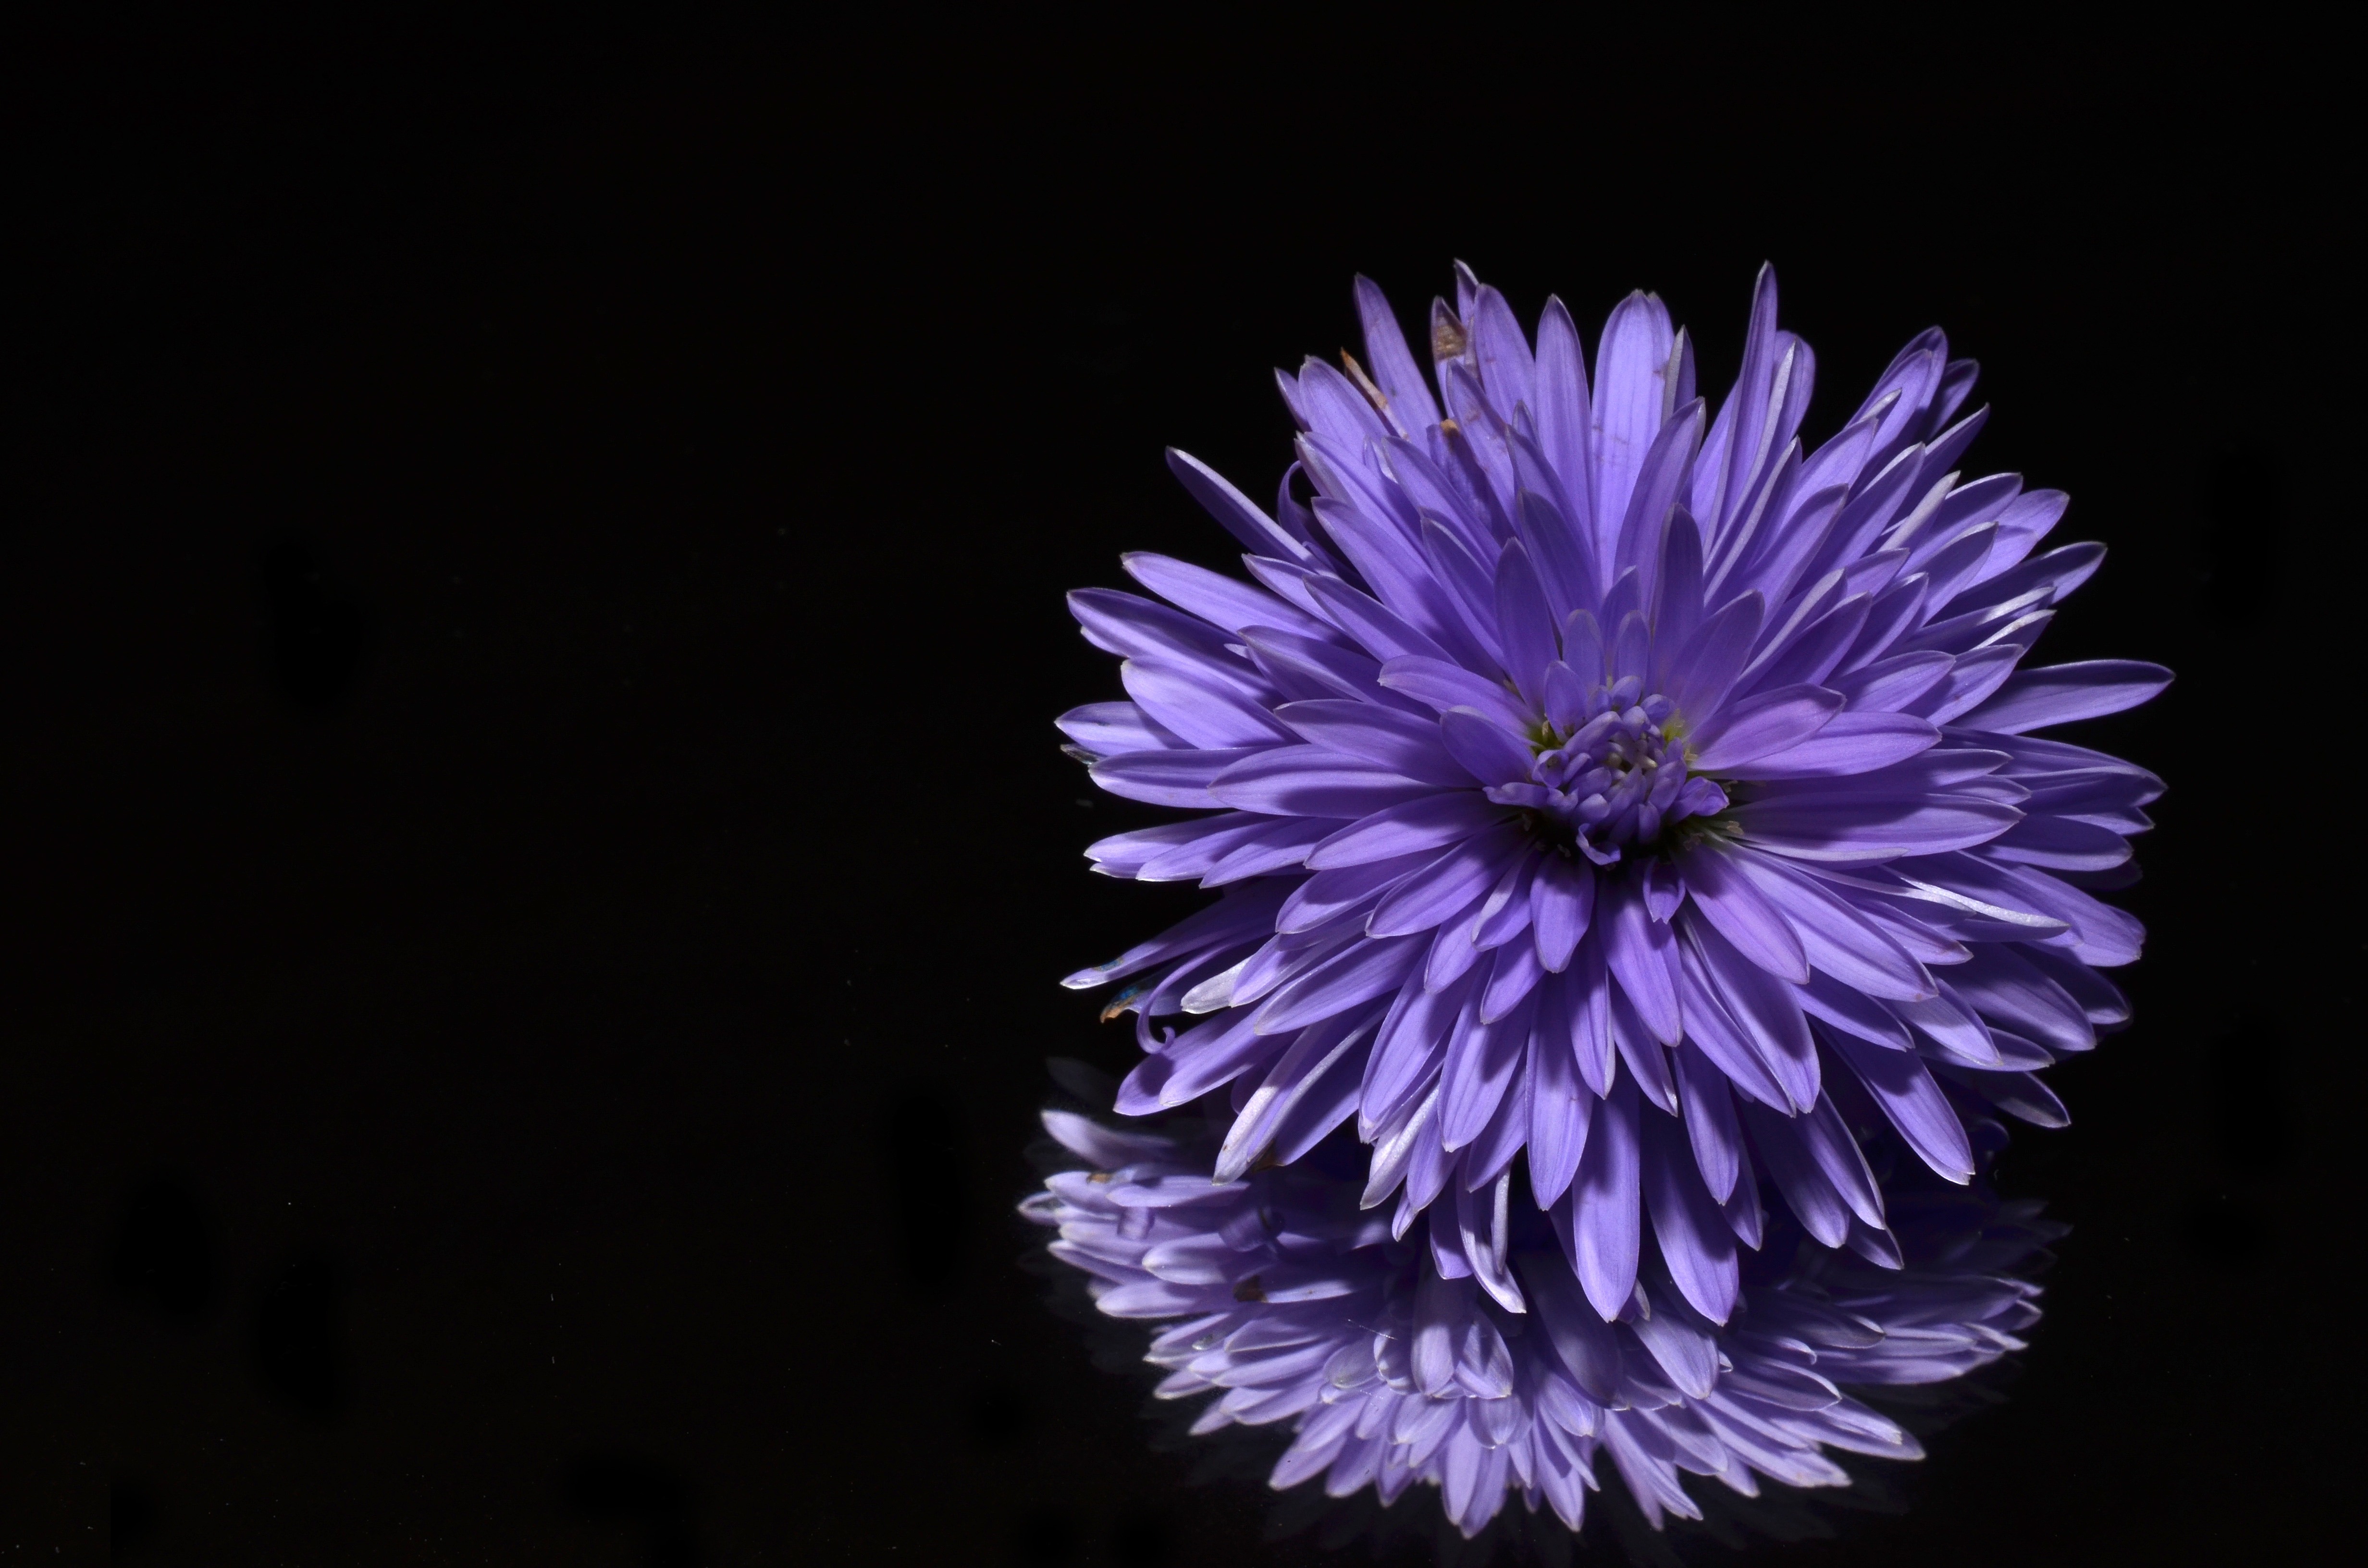
blossom, plant, sky, flower, purple, petal, pollen, darkness, blue, flora, wildflower, close up, violet, aster, anemone, macro photography, flowering plant, daisy family, annual plant, computer wallpaper, chrysanths